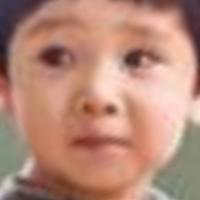
Age group: age 01-10